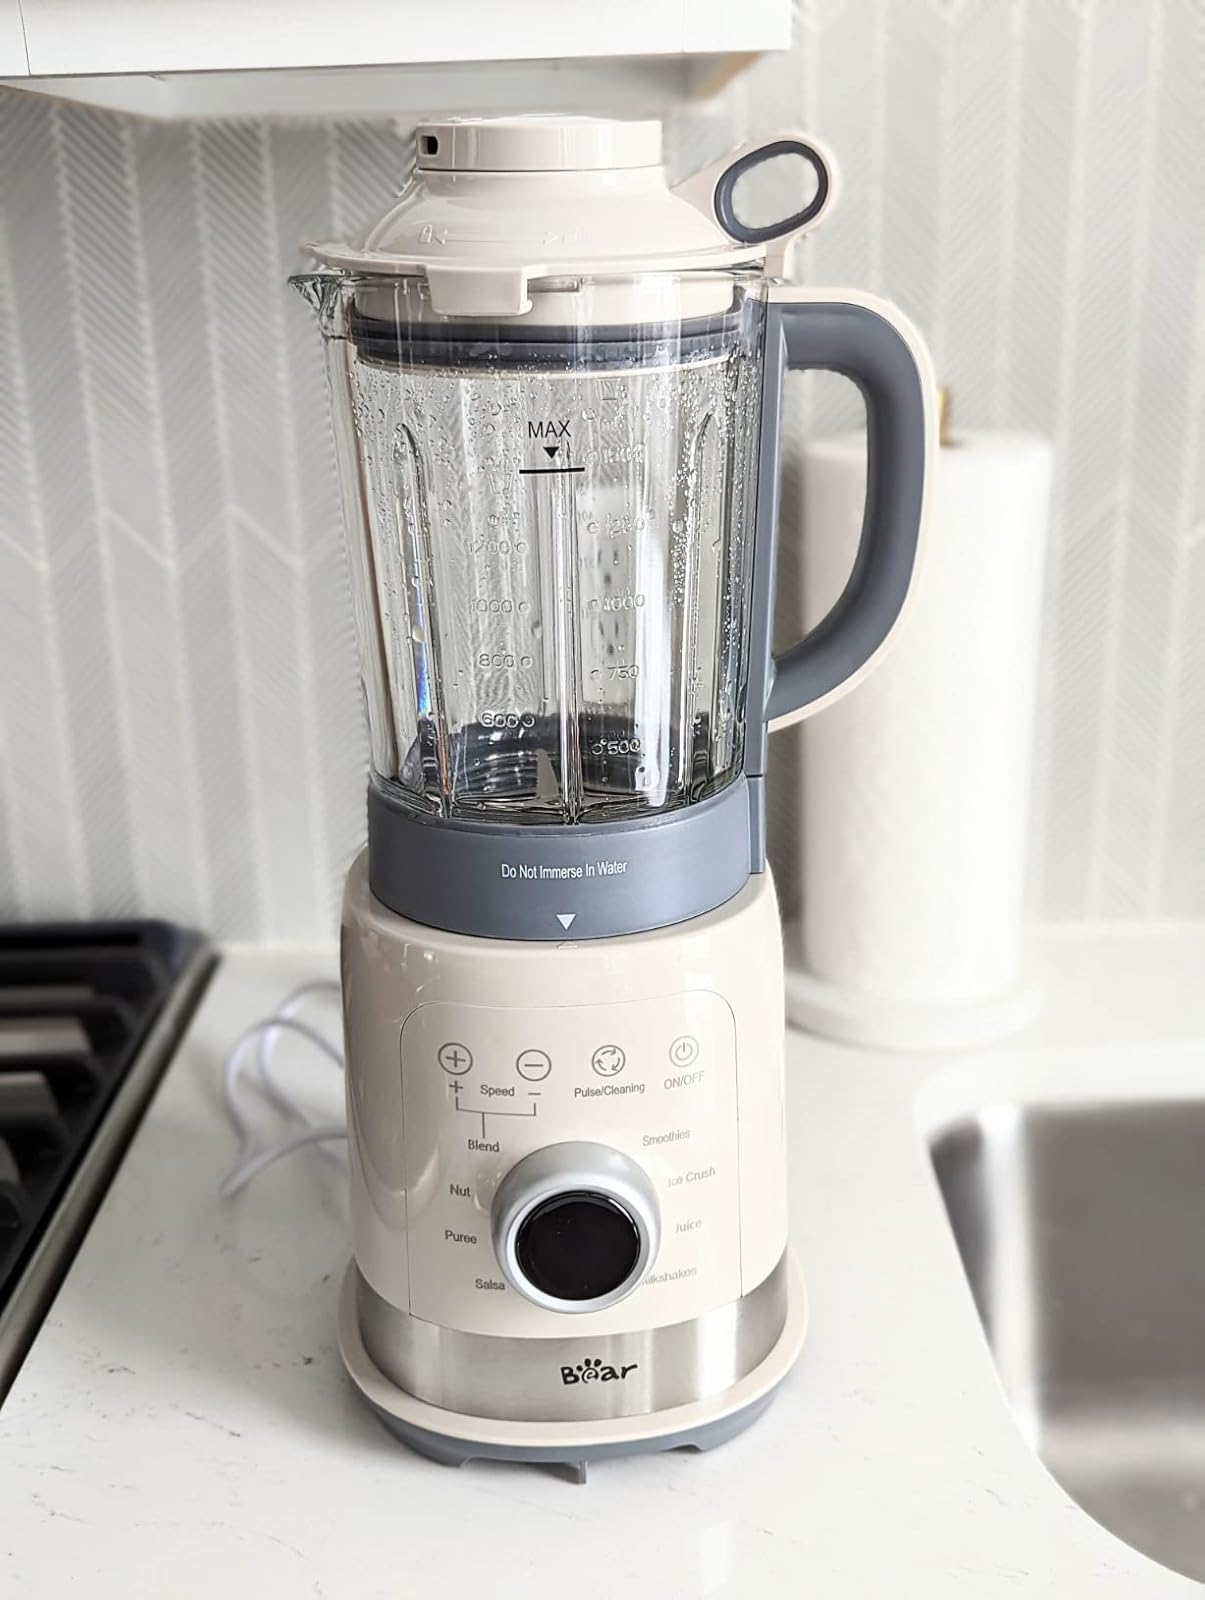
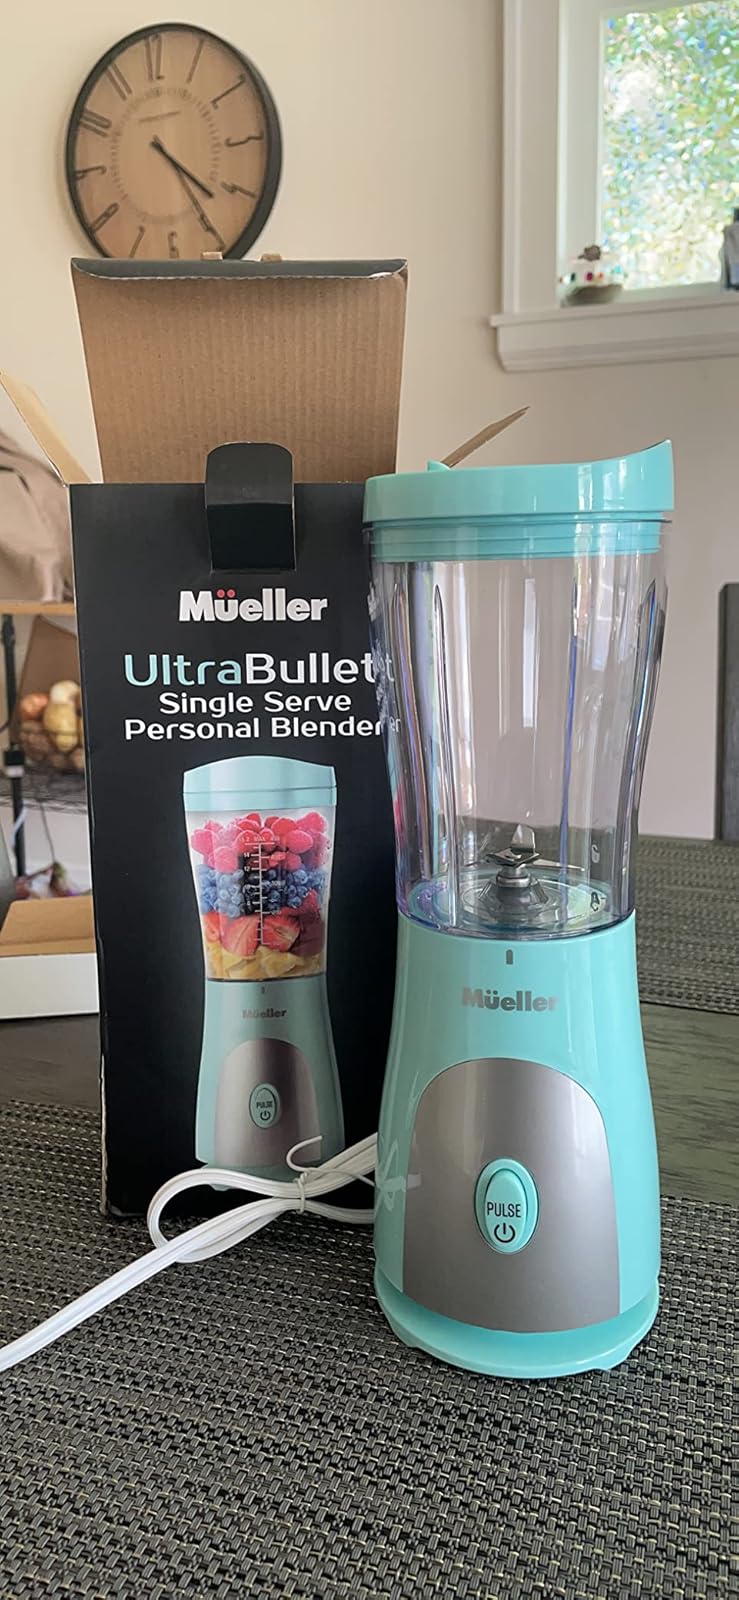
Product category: items_blender
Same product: no